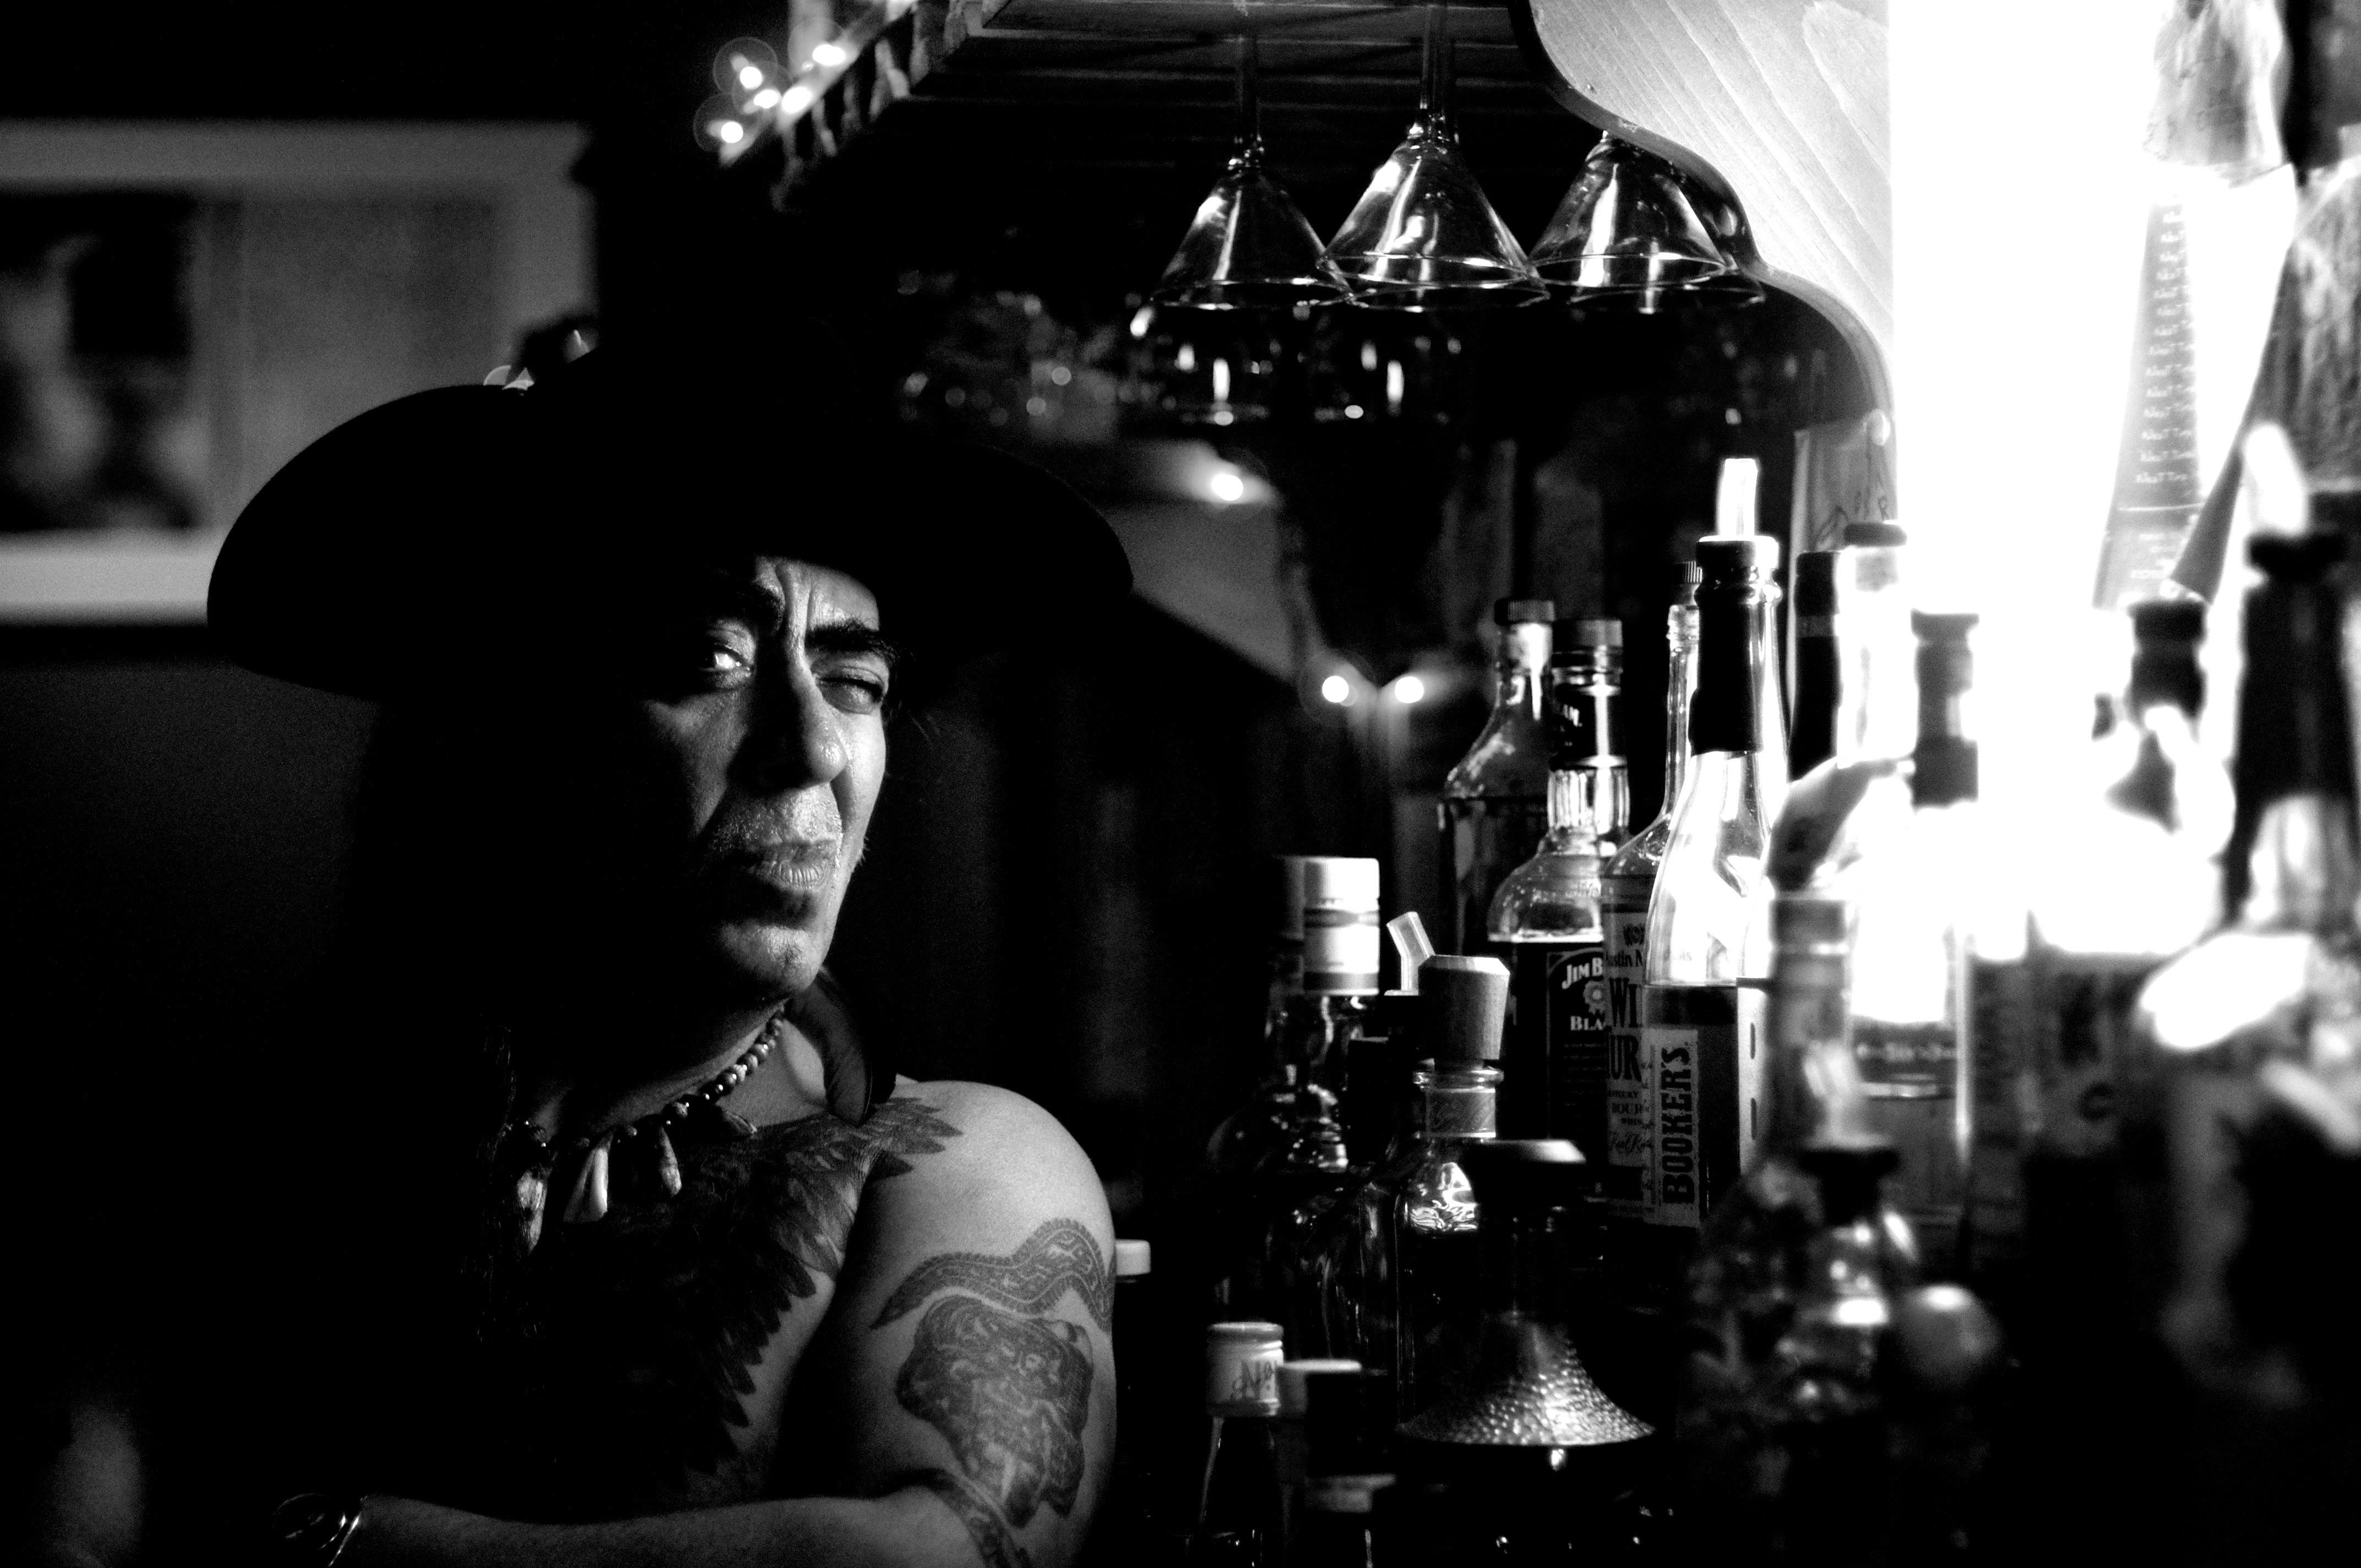
man, black and white, photography, crowd, male, bar, sitting, black, monochrome, alcohol, photograph, pub, monochrome photography, smiling man, film noir